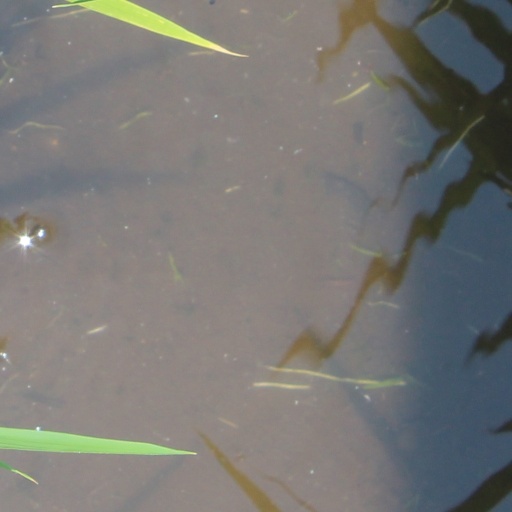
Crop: rice